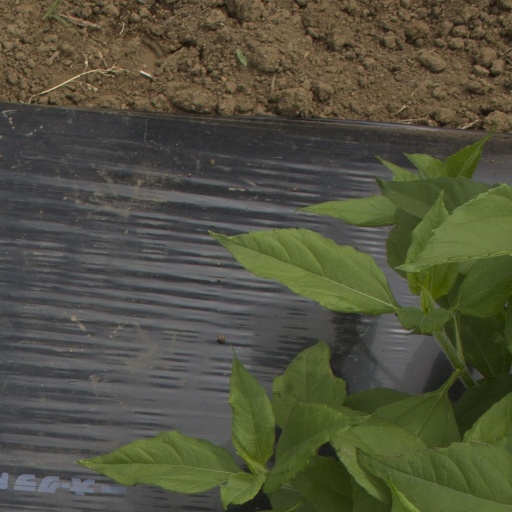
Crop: Jerusalem artichoke